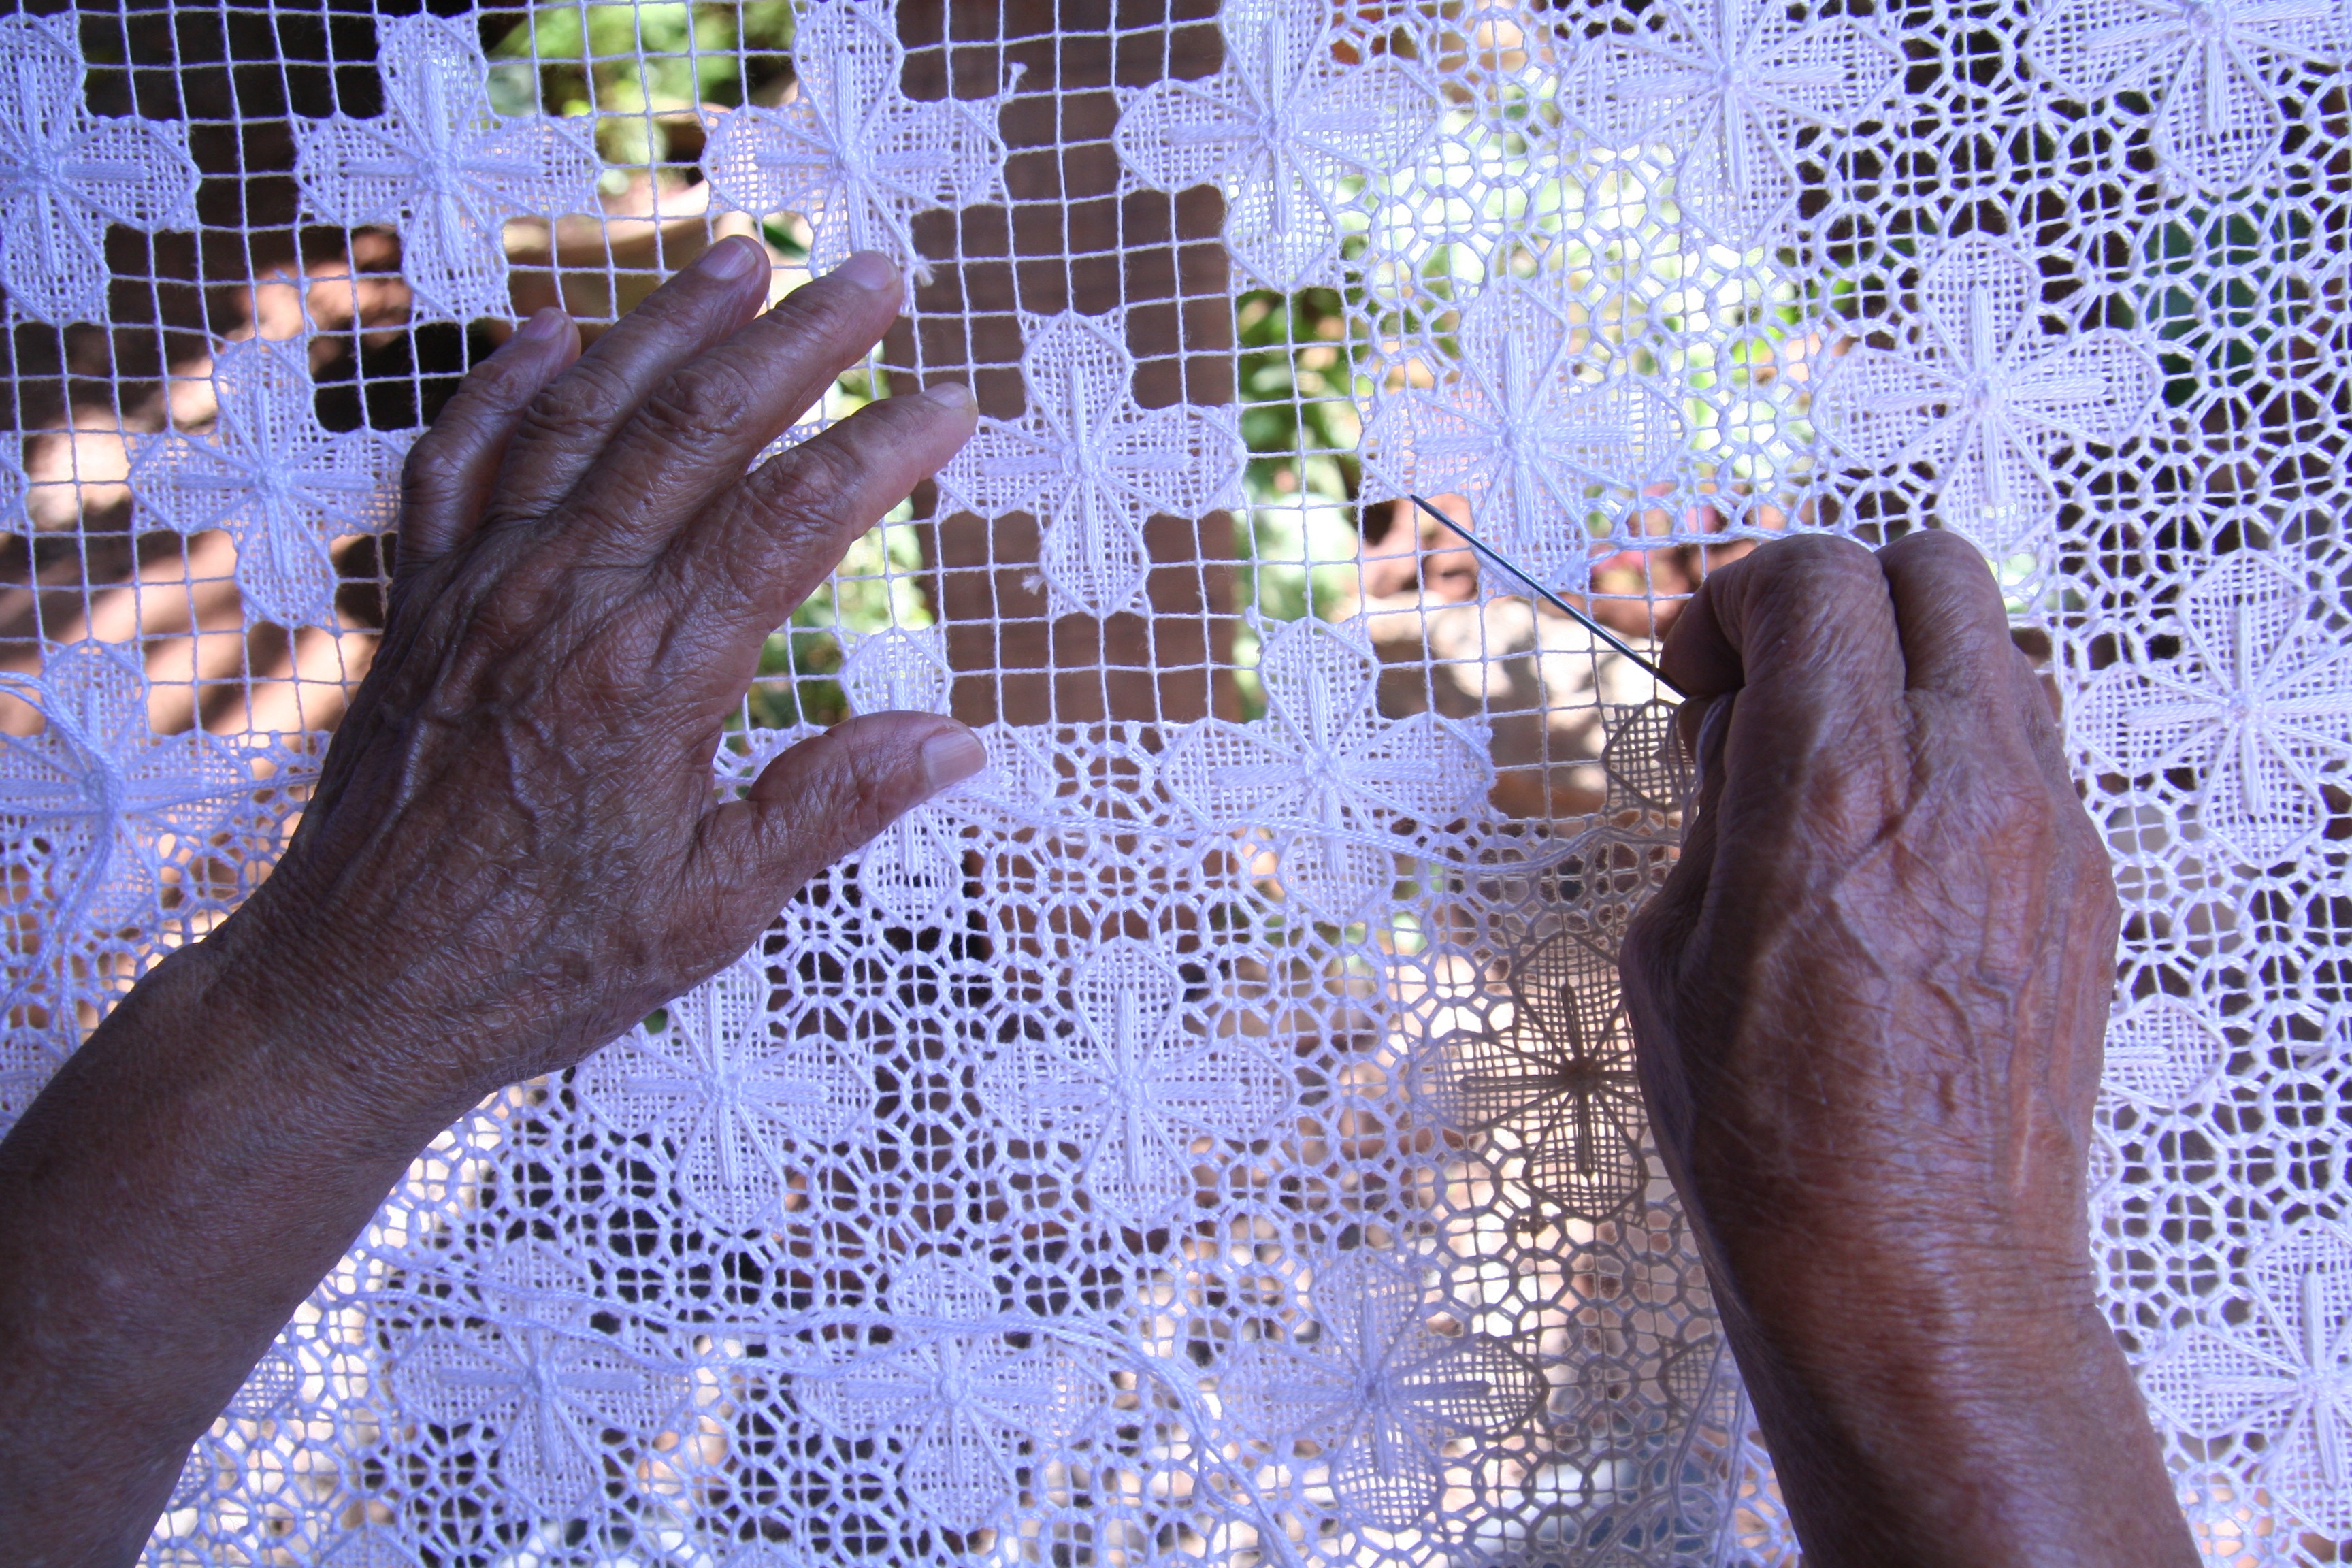
hand, art, crafts, temple, embroidery